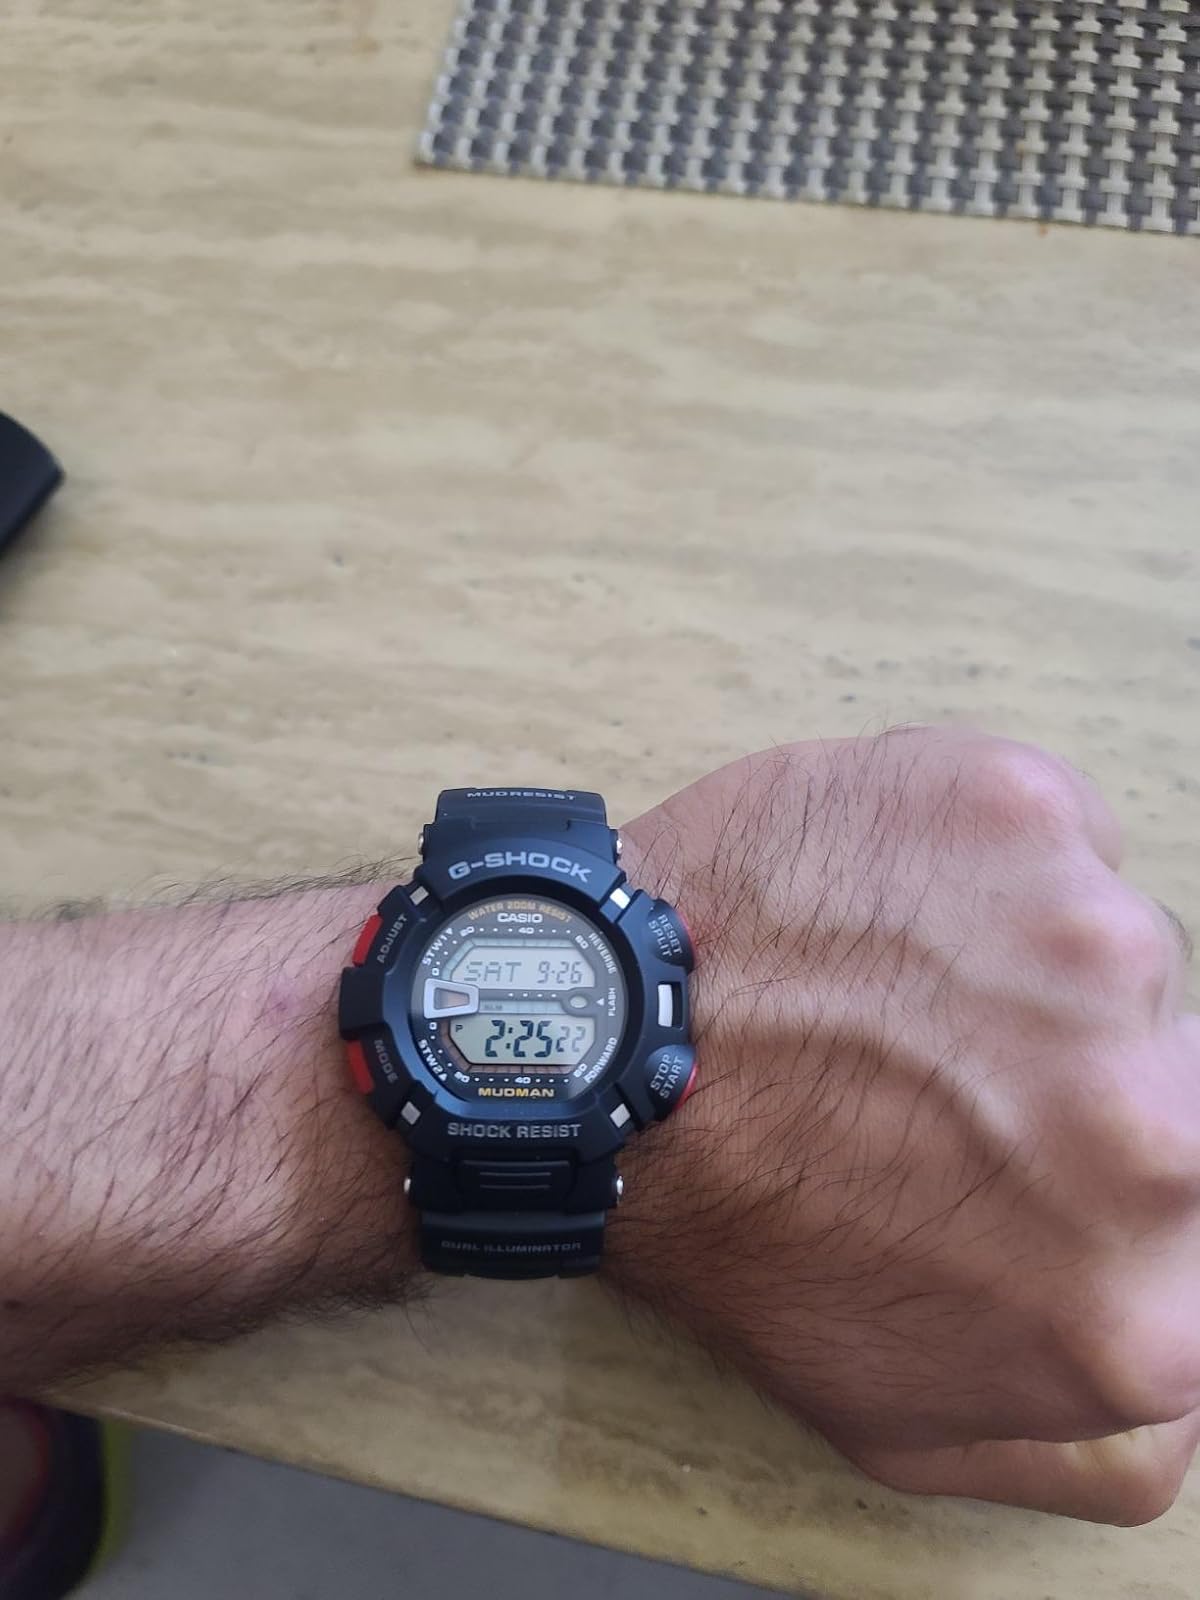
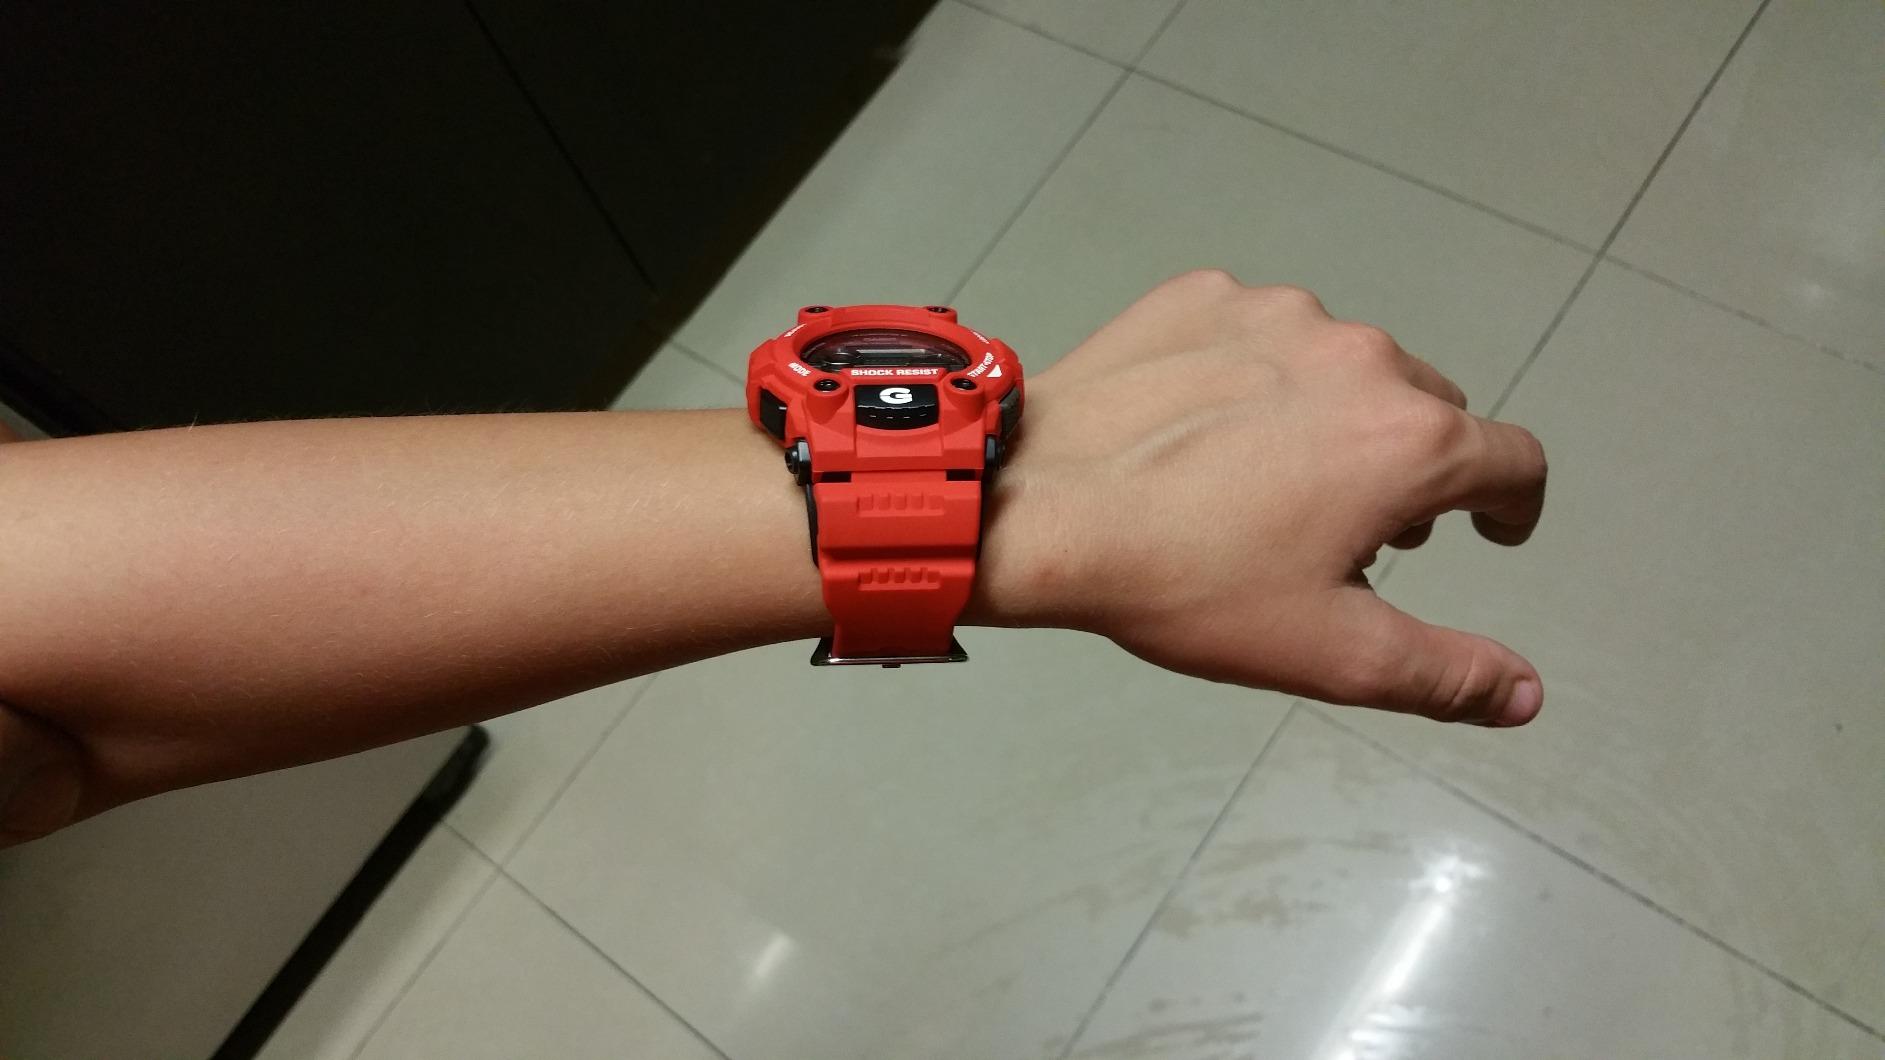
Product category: accessories_watch
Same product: no